José Fórmica

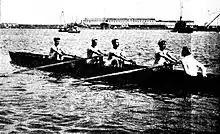
The Spanish rowing team in 1901

José Fórmica-Corsi Cuevas (11 April 1881 – 5 November 1954) was a Spanish rower. He competed in the men's coxed four event at the 1900 Summer Olympics.